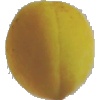
Label: Peach 2